The Dance of the Twisted Bull

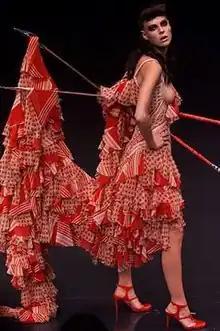
Refer to caption

The Dance of the Twisted Bull (Spring/Summer 2002) is the nineteenth collection by British designer Alexander McQueen for his eponymous fashion house. "Twisted Bull" was inspired by Spanish culture and art, especially the traditional clothing worn for flamenco dancing and bullfighting. In McQueen's typical fashion, the collection included sharp tailoring and historicist elements and emphasised femininity and sexuality.